Cambodian rock (1960s–1970s)

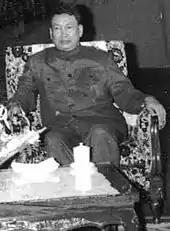
Pol Pot and the Khmer Rouge targeted musicians during the Cambodian genocide.

By 1969, Norodom Sihanouk had lost the support of many urban and educated Cambodians due to his inability to keep the hostilities of the Vietnam War from spilling across the country's borders. In March 1970, Sihanouk was deposed by the Cambodian National Assembly and replaced by military leader Lon Nol, thus forming the right-wing, pro-American Khmer Republic. Rock musicians in Phnom Penh generally favored the new Khmer Republic government and turned against Sihanouk, particularly after he attempted to maintain his support in Cambodia's rural countryside by aligning with the communist Khmer Rouge insurgents. Many singers, including Sinn Sisamouth, released patriotic songs and made public appearances to support the Khmer Republic military. Ros Serey Sothea released a song called "The Traitor" that directly criticized Sihanouk, her former patron. Sothea also directly participated in the Khmer Republic military; a film of her parachuting out of a plane during a paratrooper exercise is the only known video footage of her to have survived.